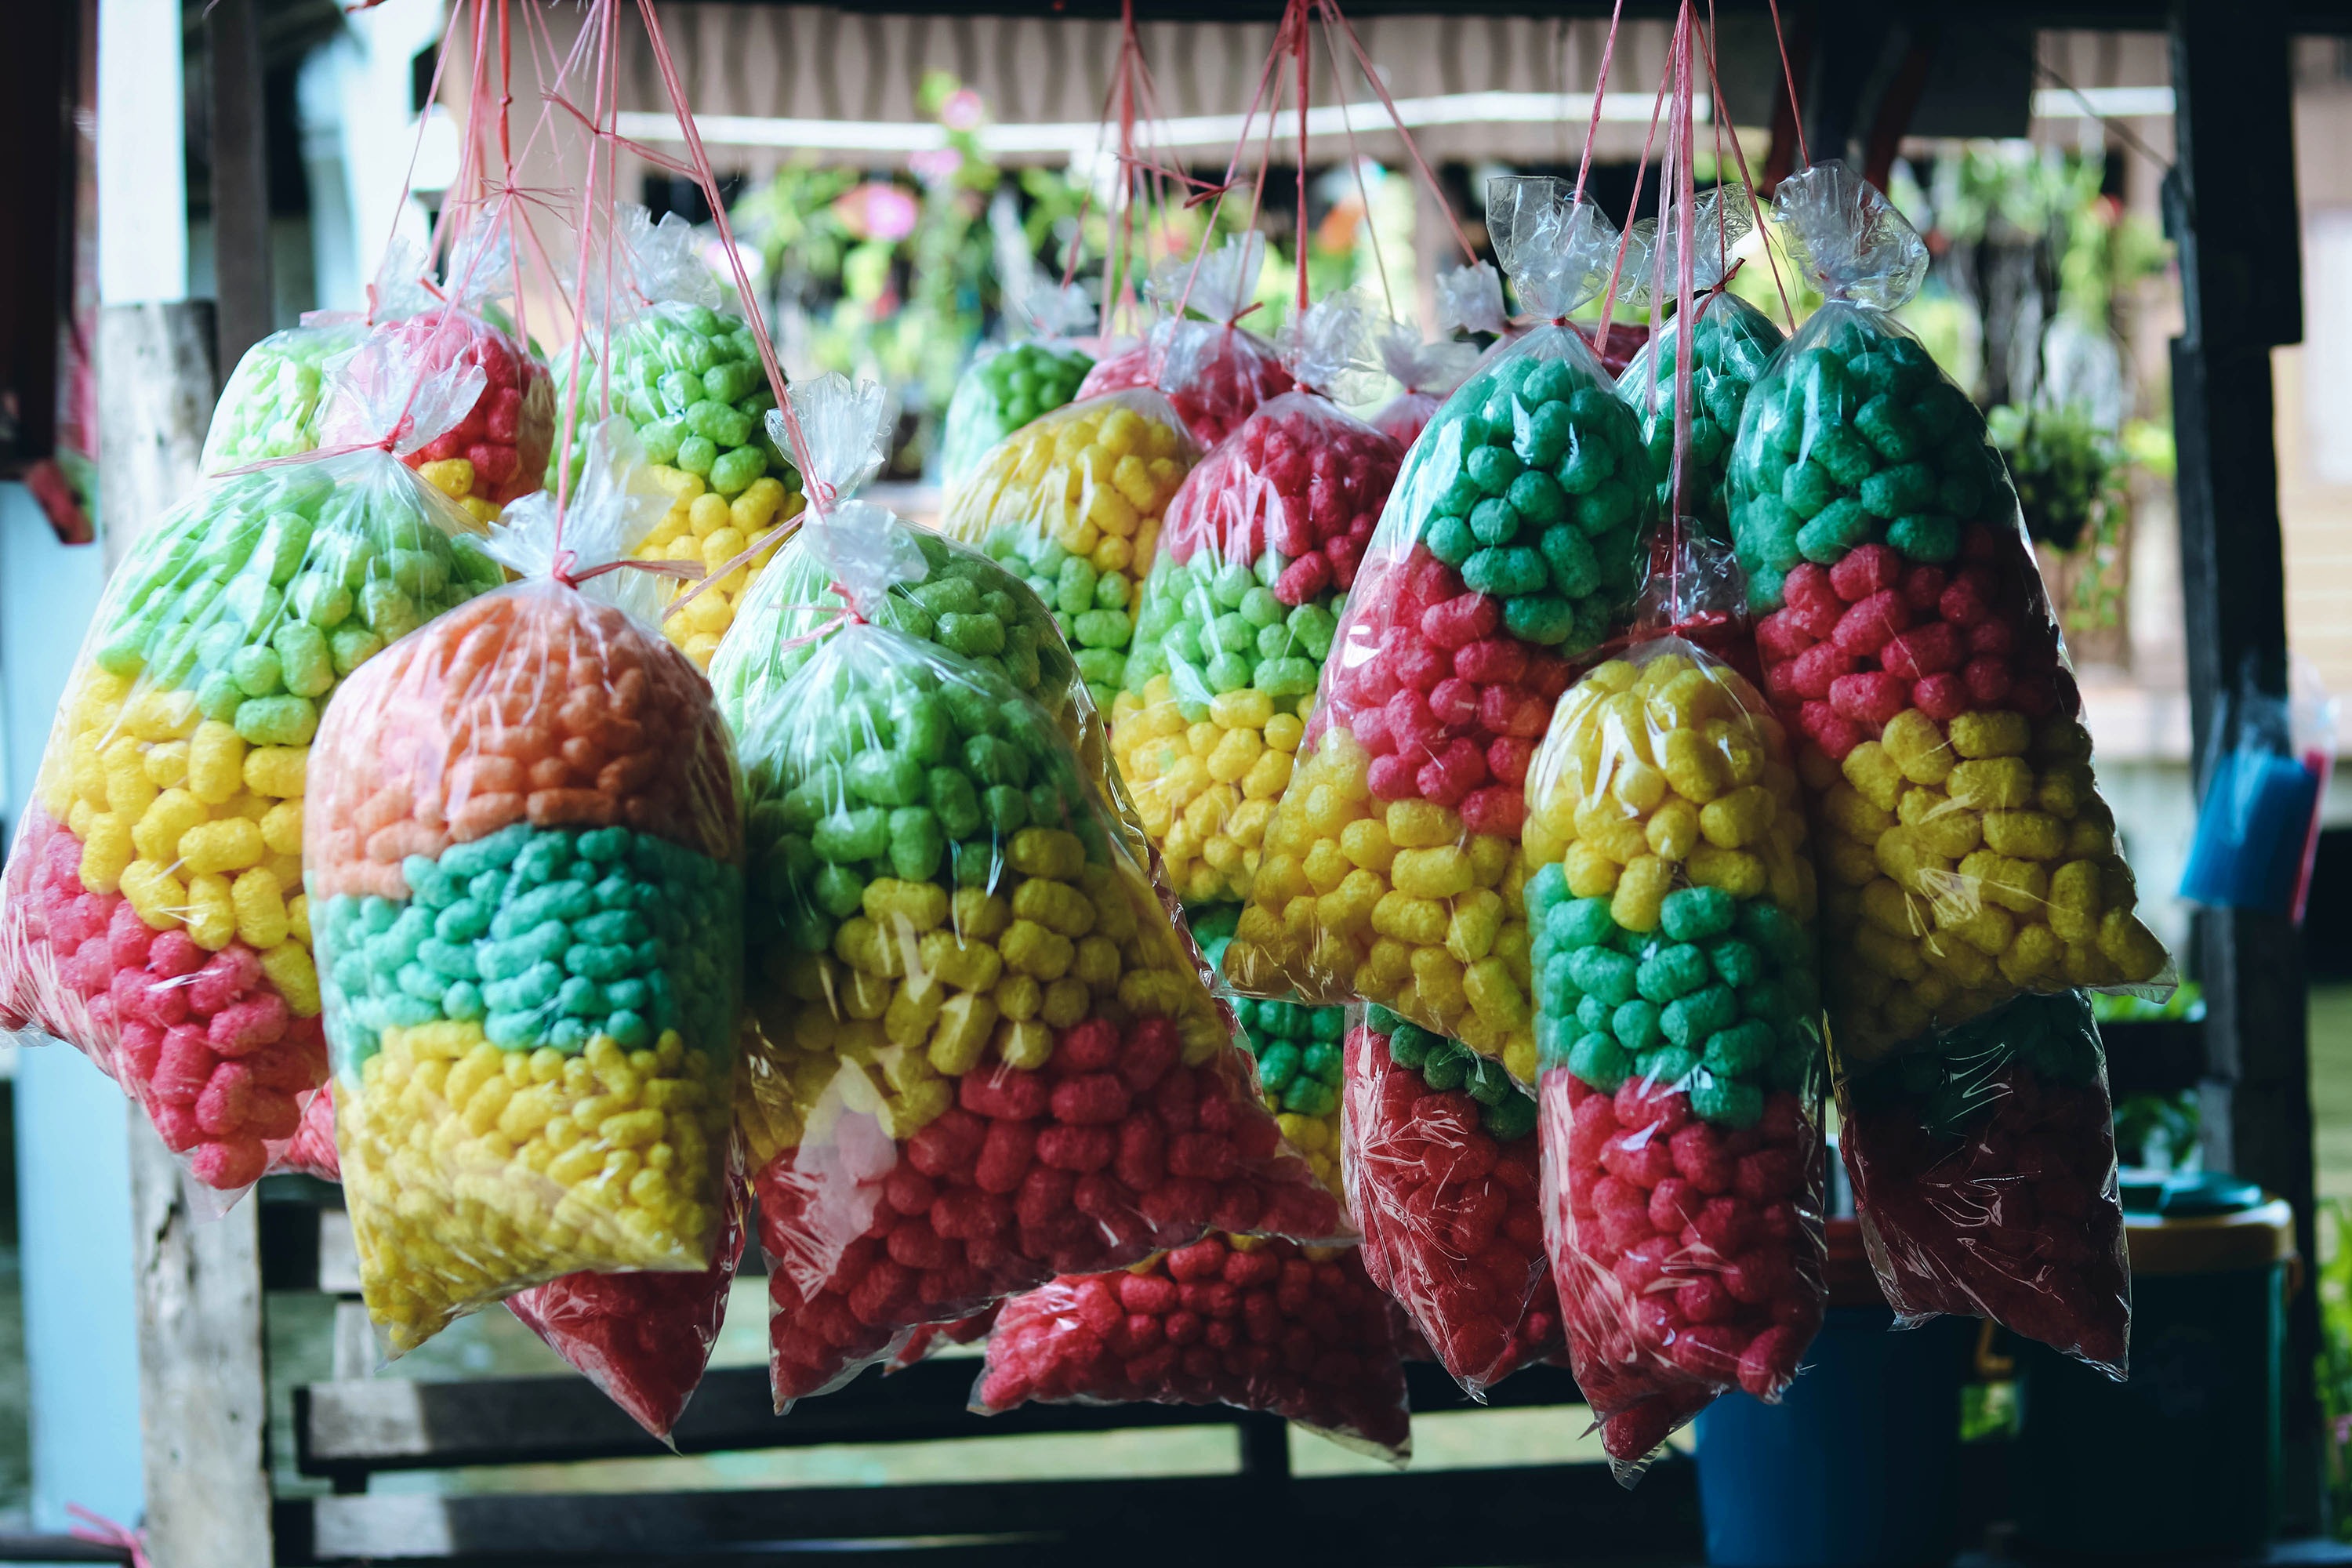
flower, city, vendor, color, bazaar, market, marketplace, public space, crochet, textile, art, colors, sweets, bright, floristry, fish food